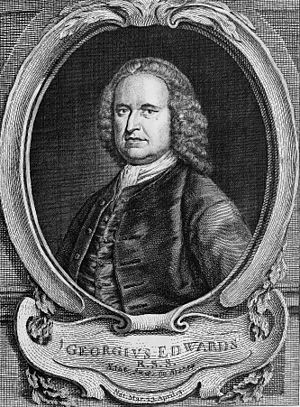
Copleymedaljen / Modtagere af medaljen / 1731–1750
Copleymedaljen er en pris givet af Royal Society of London for fremragende præstationer i forskning inden for enhver gren af naturvidenskaben, vekslende mellem de fysiske videnskaber og de biologiske videnskaber. Medaljen, der uddeles årligt, er den ældste Royal Society-medalje, der stadig uddeles, idet den første gang blev givet i 1731 til Stephen Gray. Den første kvinde, der fik medaljen var Dorothy Crowfoot Hodgkin i 1976.